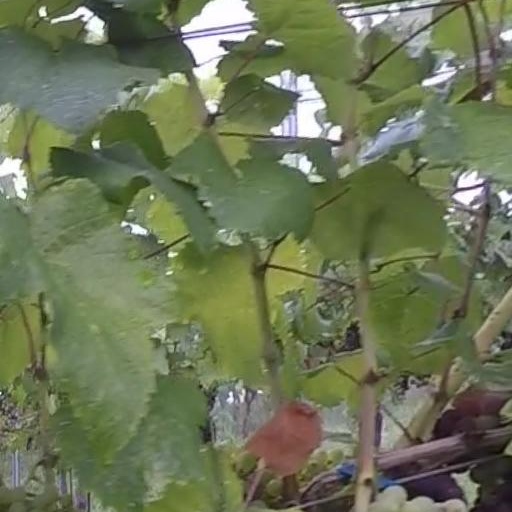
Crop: grape